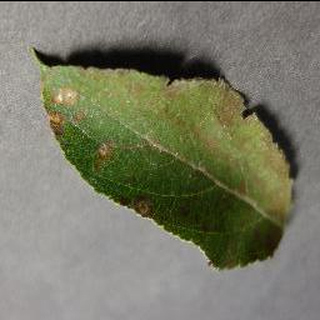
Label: apple_cedar_apple_rust